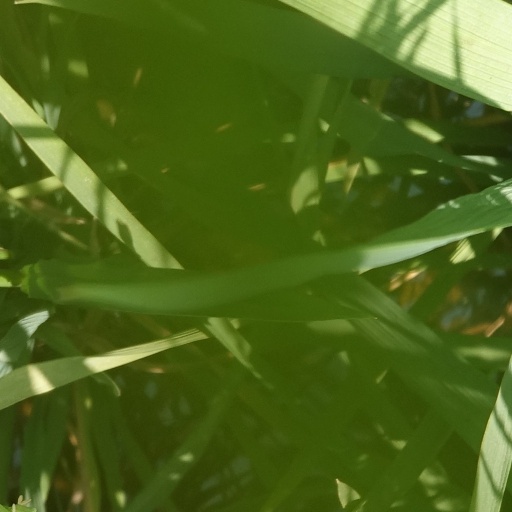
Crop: rice